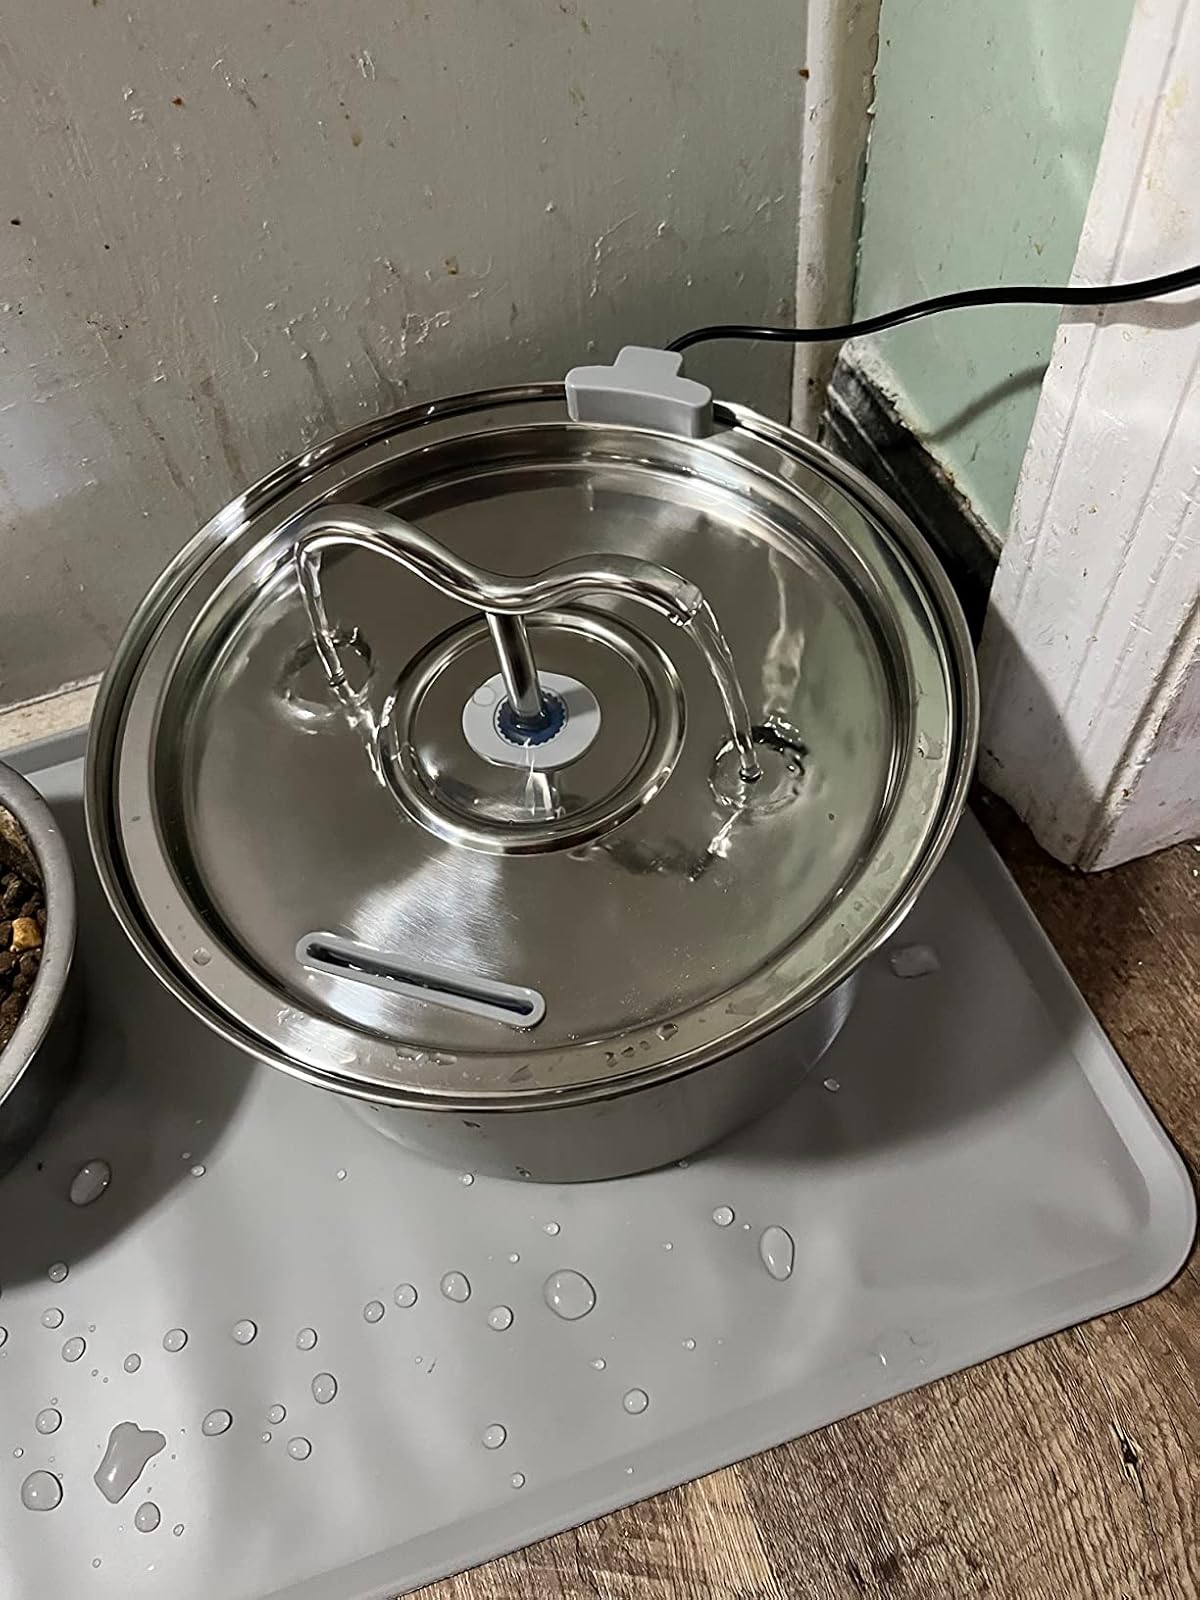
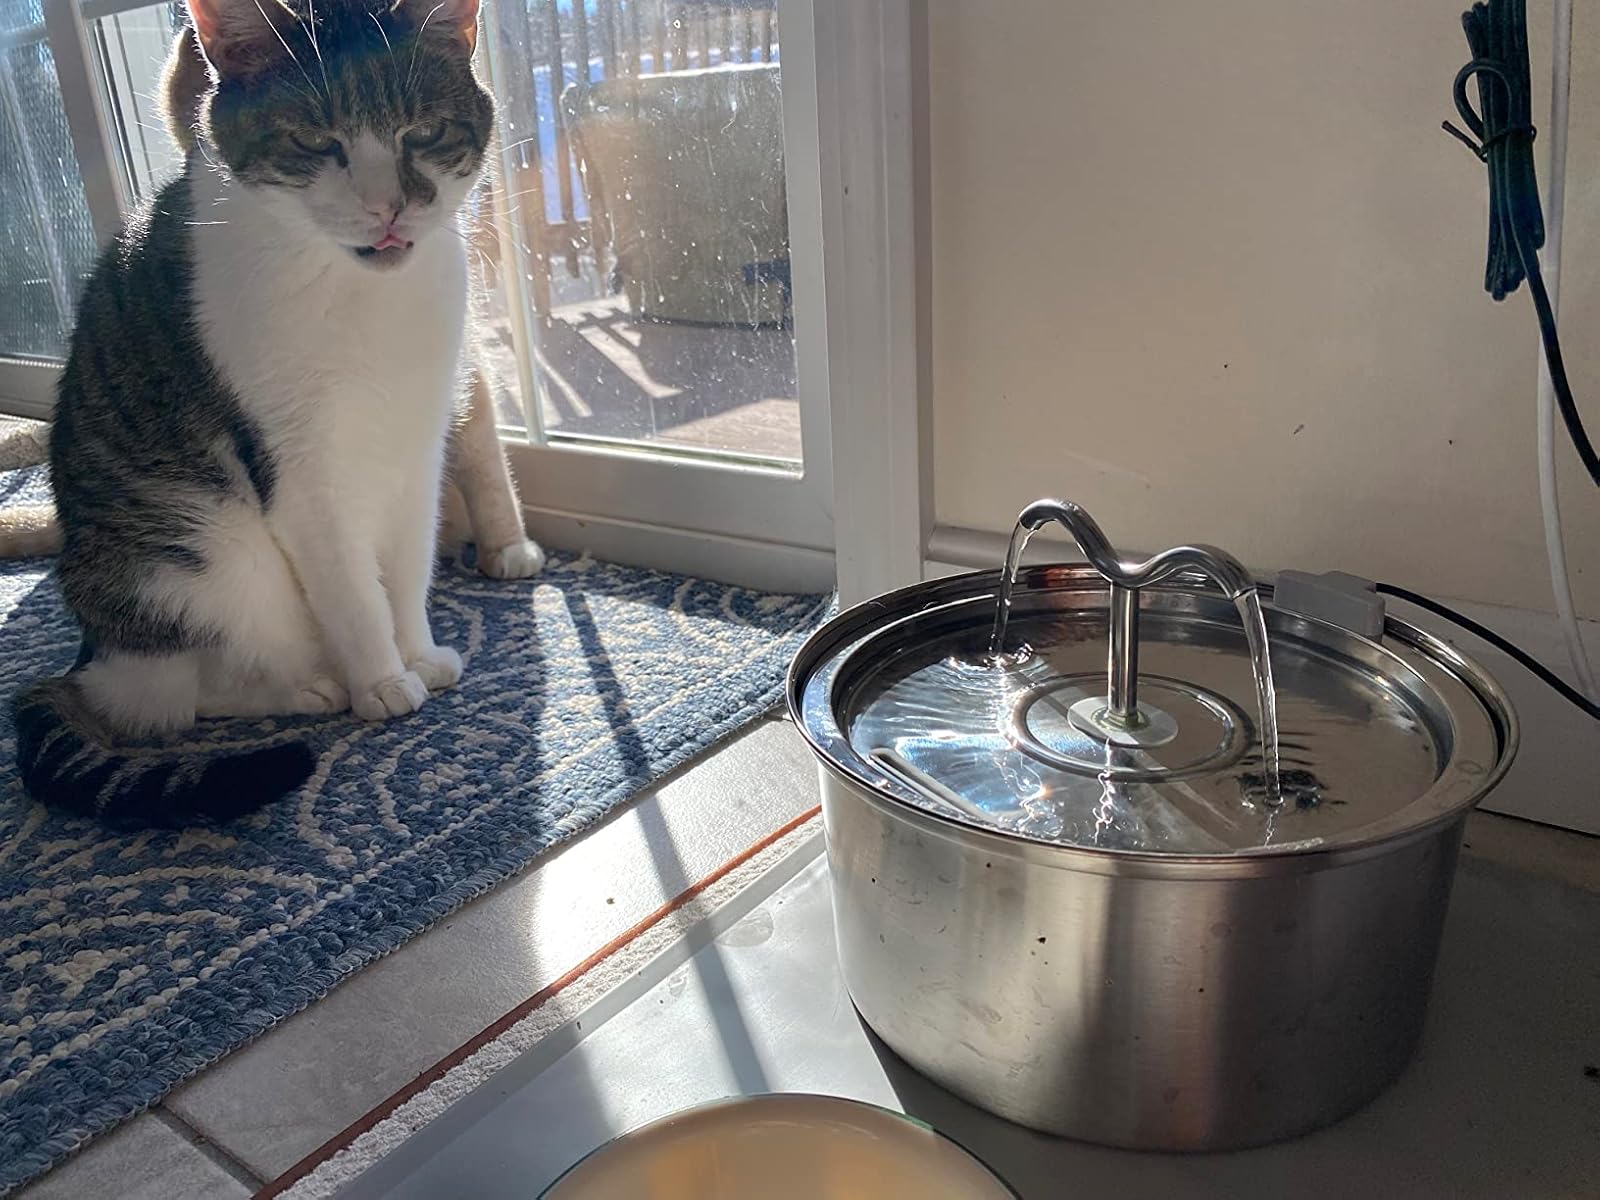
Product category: items_bowl
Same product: yes